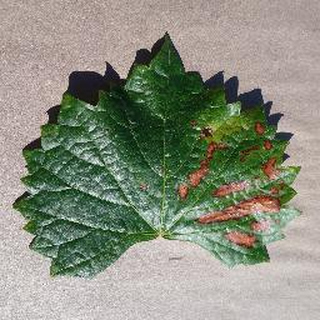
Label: grape_esca_black_measles